San Pietro, Ortanella

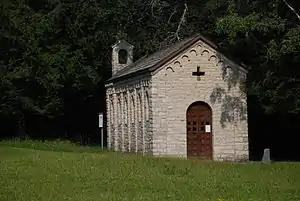
Church of St. Pietro in Ortanella

San Pietro is a parish church in Ortanella, a frazione of Esino Lario, in the Province of Lecco in Lombardy, in northern Italy. It is located in a field adjacent to the trail that connects Esino Lario with Lierna, on a natural geographic balcony overlooking Lake Como, at an altitude of above sea level. The Romanesque chapel is part of the San Vittore parish within the Roman Catholic Archdiocese of Milan.